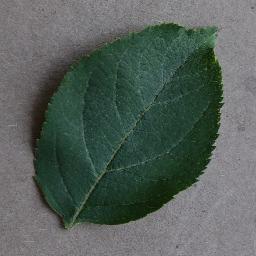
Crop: apple
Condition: healthy